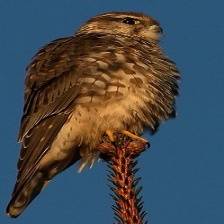
Species: MERLIN
Scientific name: FALCO COLUMBARIUS